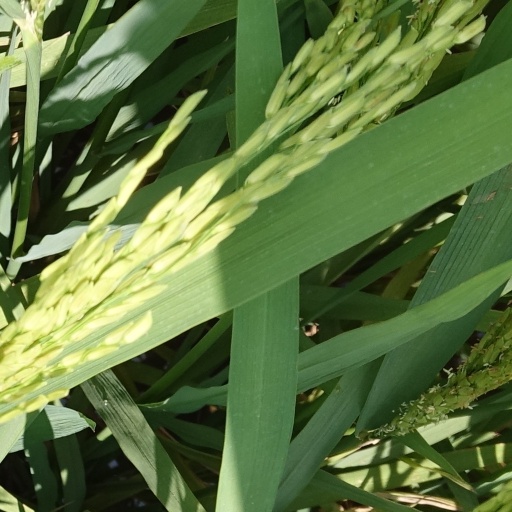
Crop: rice